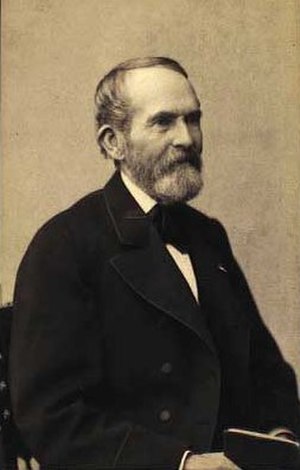
C.F. Christensen
Christian Ferdinand Christensen var en dansk teatermaler.